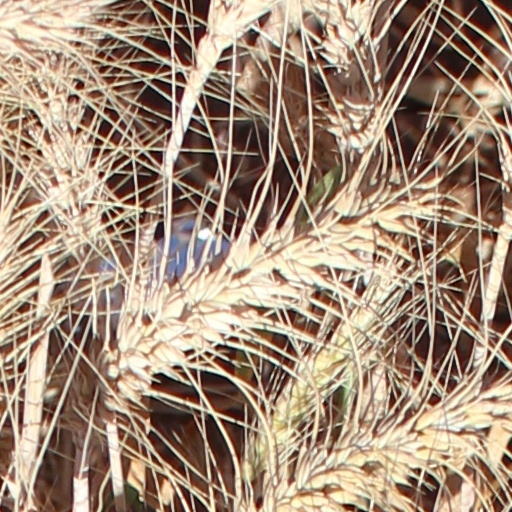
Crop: wheat